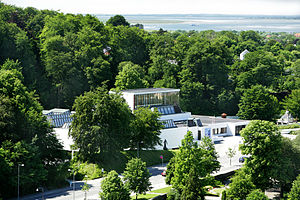
Kunsten Museum of Modern Art Aalborg
KUNSTEN - Museum of Modern Art Aalborg
Kunsten Museum of Modern Art Aalborg er et kunstmuseum i Aalborg beliggende på Kong Christians Allé. Museet tiltrækker årligt omkring 100.000 besøgende. Udover den permanente samling viser museet seks-otte særudstillinger om året med dansk og international kunst, ligesom der på museet afholdes koncerter og arrangementer rettet mod børn og unge.